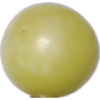
Label: Grape White 2